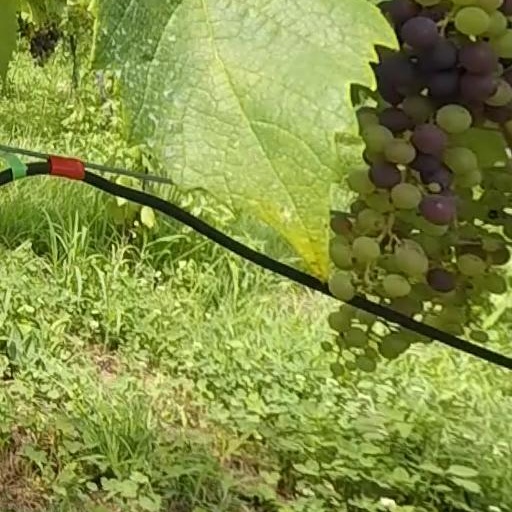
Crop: grape